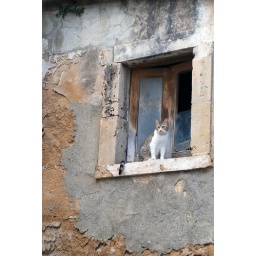
A little cat sits at the window watching the world go by in the Sicilian town of Noto.